NuvoTV

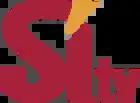
Sí TV logo used from 2004 to 2008.

Sí TV was launched as a cable network on February 25, 2004, becoming the first exclusively English-language cable channel catering to the Latino community. It became a bicultural alternative to Spanish-language networks such as Univision and Telemundo. According to Sean O'Neal of "The A.V. Club", the channel is marketed toward audiences who "enjoy a Spanish flavor without all the actual Spanish". Sí TV's target audience of young adults aged 18–34 are "presumably those who have long since assimilated into American convention", and who "don't necessarily have any particular fealty to the sort of programming that goes to great lengths to remind them of their heritage – unlike their first-generation parents or grandparents". Within three months of its launch, Sí TV had seven million subscribers nationwide.